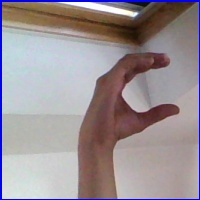
Letra: C